Dominic Barrington

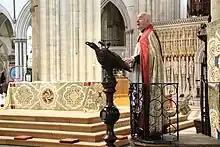
Barrington speaking in York Minister in 2023

Barrington was ordained in the Church of England as a deacon in 1995 and as a priest in 1996. He served his curacy at St Mary the Virgin, Mortlake in the Diocese of Southwark between 1995 and 1998. He then returned to Durham University, his "alma mater", as chaplain to St Chad's College, Durham. In 2003, he returned to parish ministry and was appointed priest-in-charge of St Peter and St Paul's Church, Kettering with St Michael and All Angels in the Diocese of Peterborough. He was made the benefice's rector in 2010.